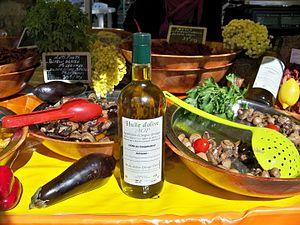
bouteille d'huile d'olive des Baux de Provence AOP